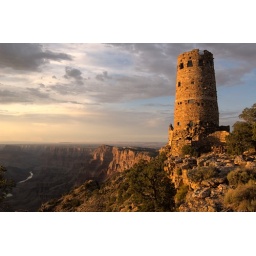
What to say, the sun did most of the work: flooding the watchtower and the canyon rim in golden light.